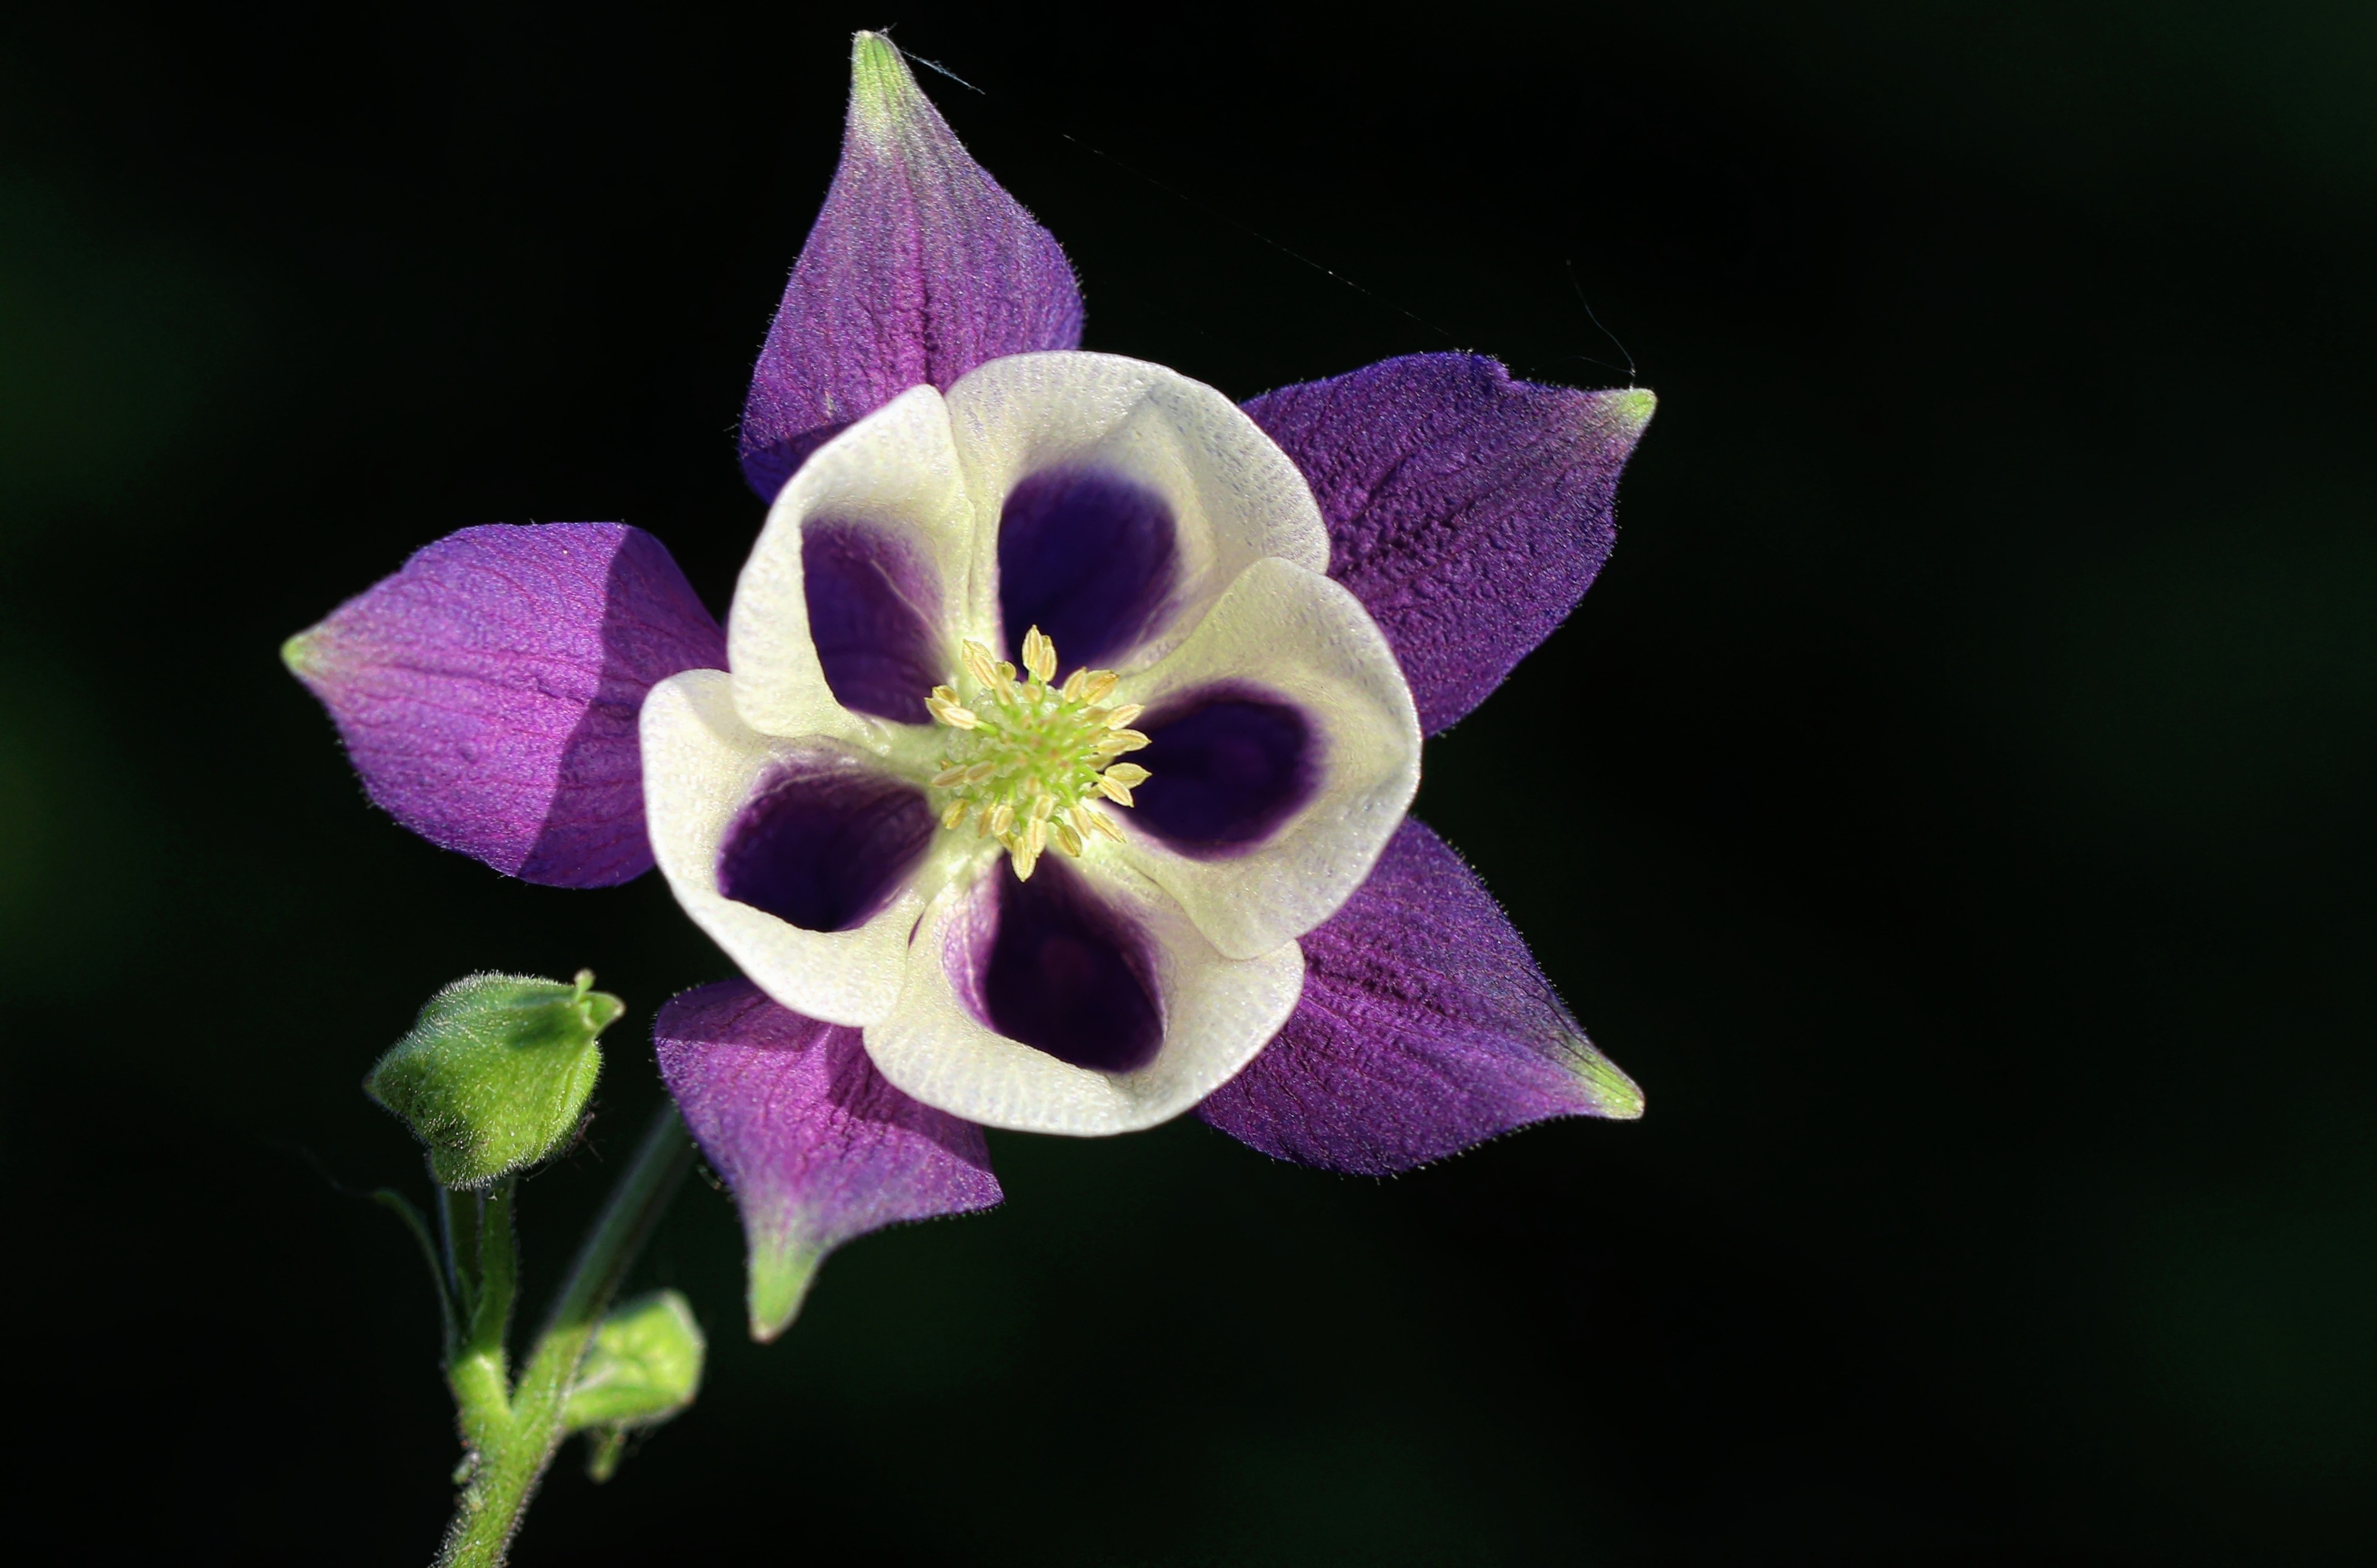
nature, plant, photography, flower, petal, summer, spring, garden, flora, wildflower, violet, purple flower, macro photography, flowering plant, dendrobium, plant stem, land plant